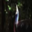
Label: bird